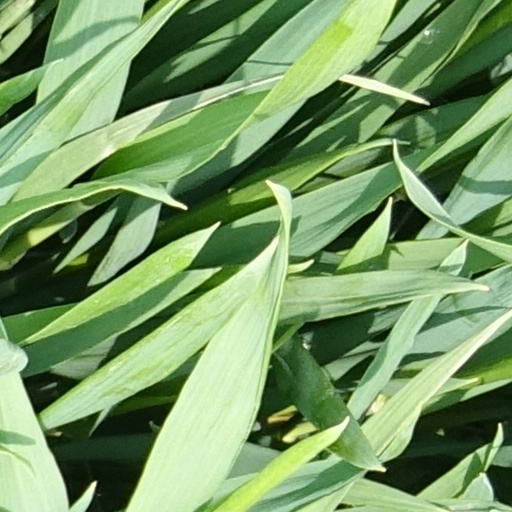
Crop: wheat